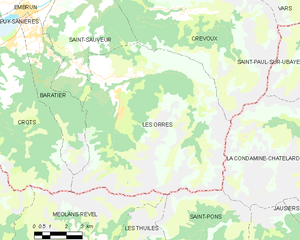
Carte des communes françaises: Les Orres